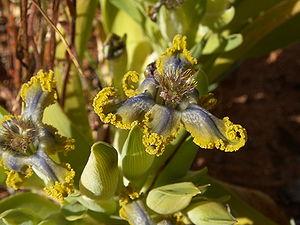
(Ferraria uncinata Sweet), Clanmilliam, Commune Cederberg, Cap-Occidental, d'Afrique du Sud Galego: (Ferraria uncinata Sweet), Clanmilliam, Concello Cederberg, Cabo Occidental, Sudáfrica Magyar: (Ferraria uncinata Sweet), Clanmilliam, Dél-afrikai Köztársaság Italiano: (Ferraria uncinata Sweet), Clanmilliam, Comune Cederberg, Western Cape, Sudafrica Lëtzebuergesch: (Ferraria uncinata Sweet), Clanmilliam, Westkaap, Südafrika Lietuvių: (Ferraria uncinata Sweet), Clanmilliam, Vakarų Kapas, Pietų Afrikos Respublikos